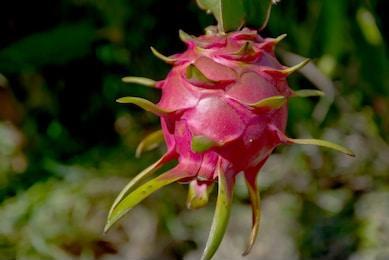
Label: Dragonfruit